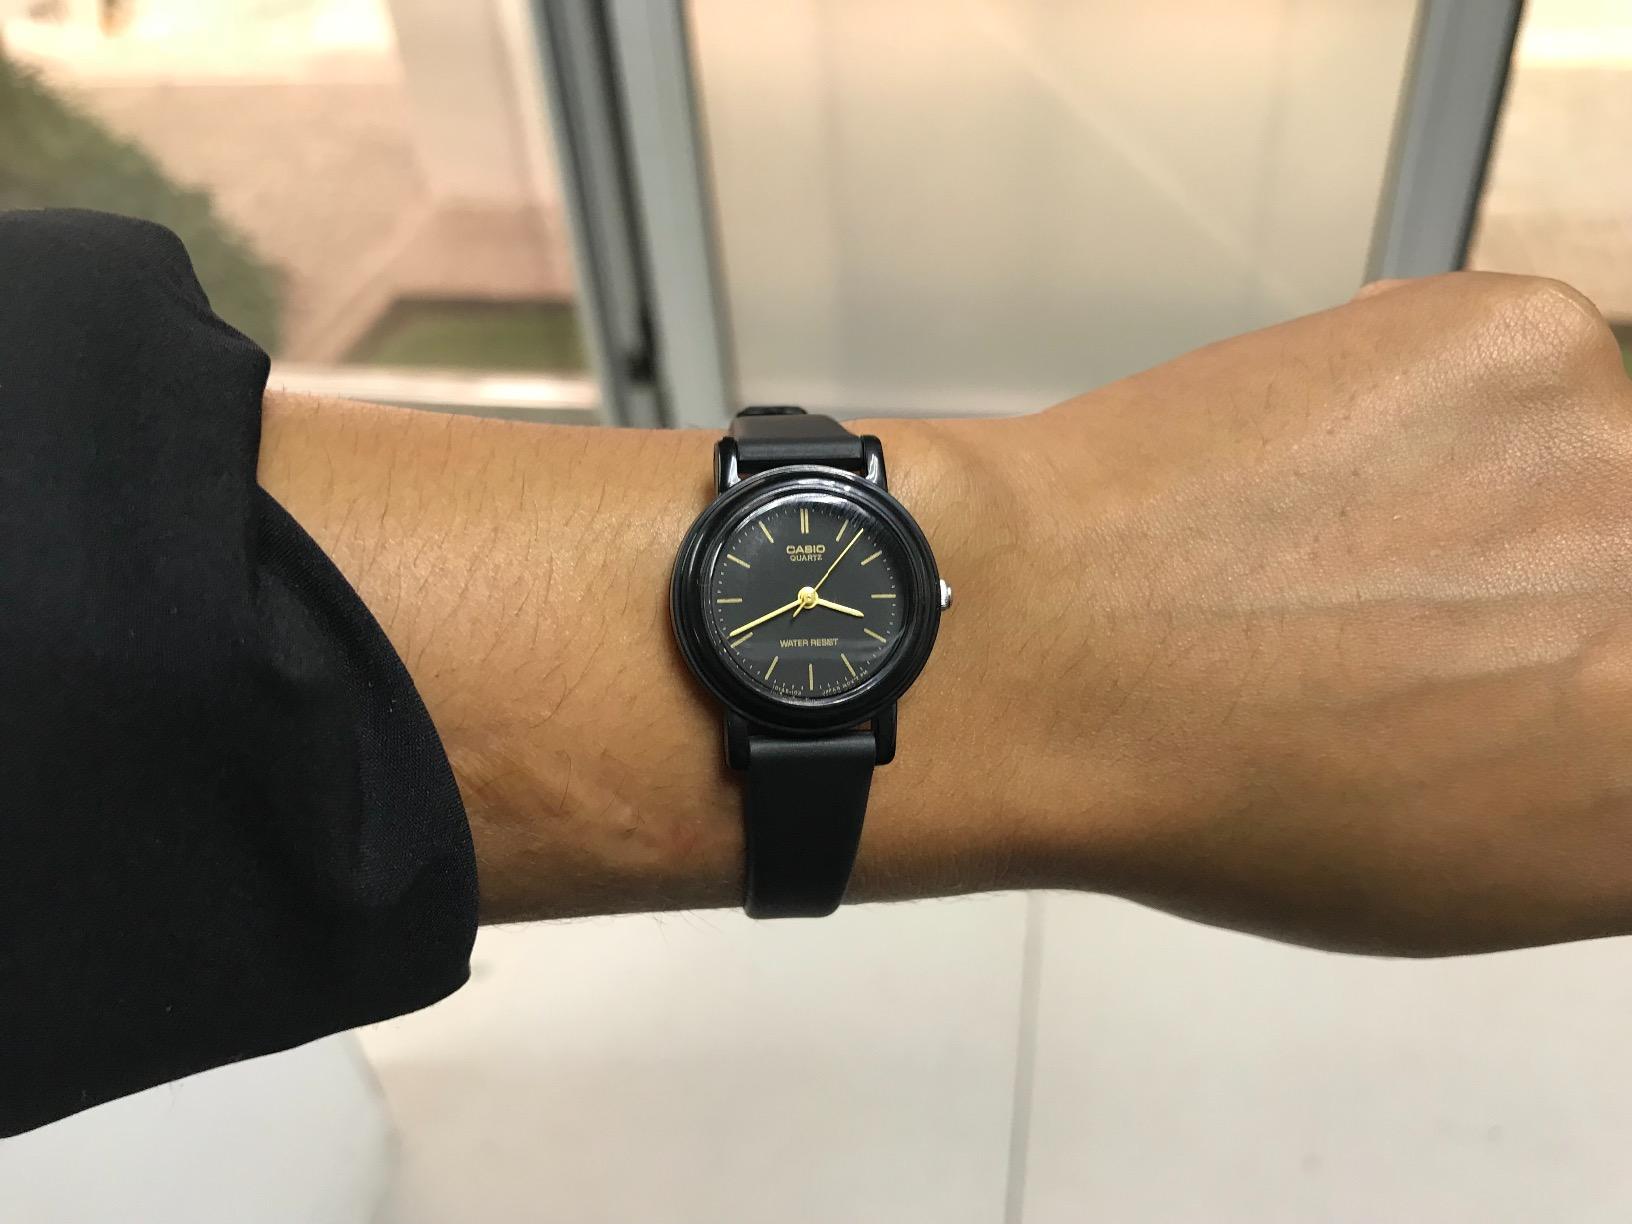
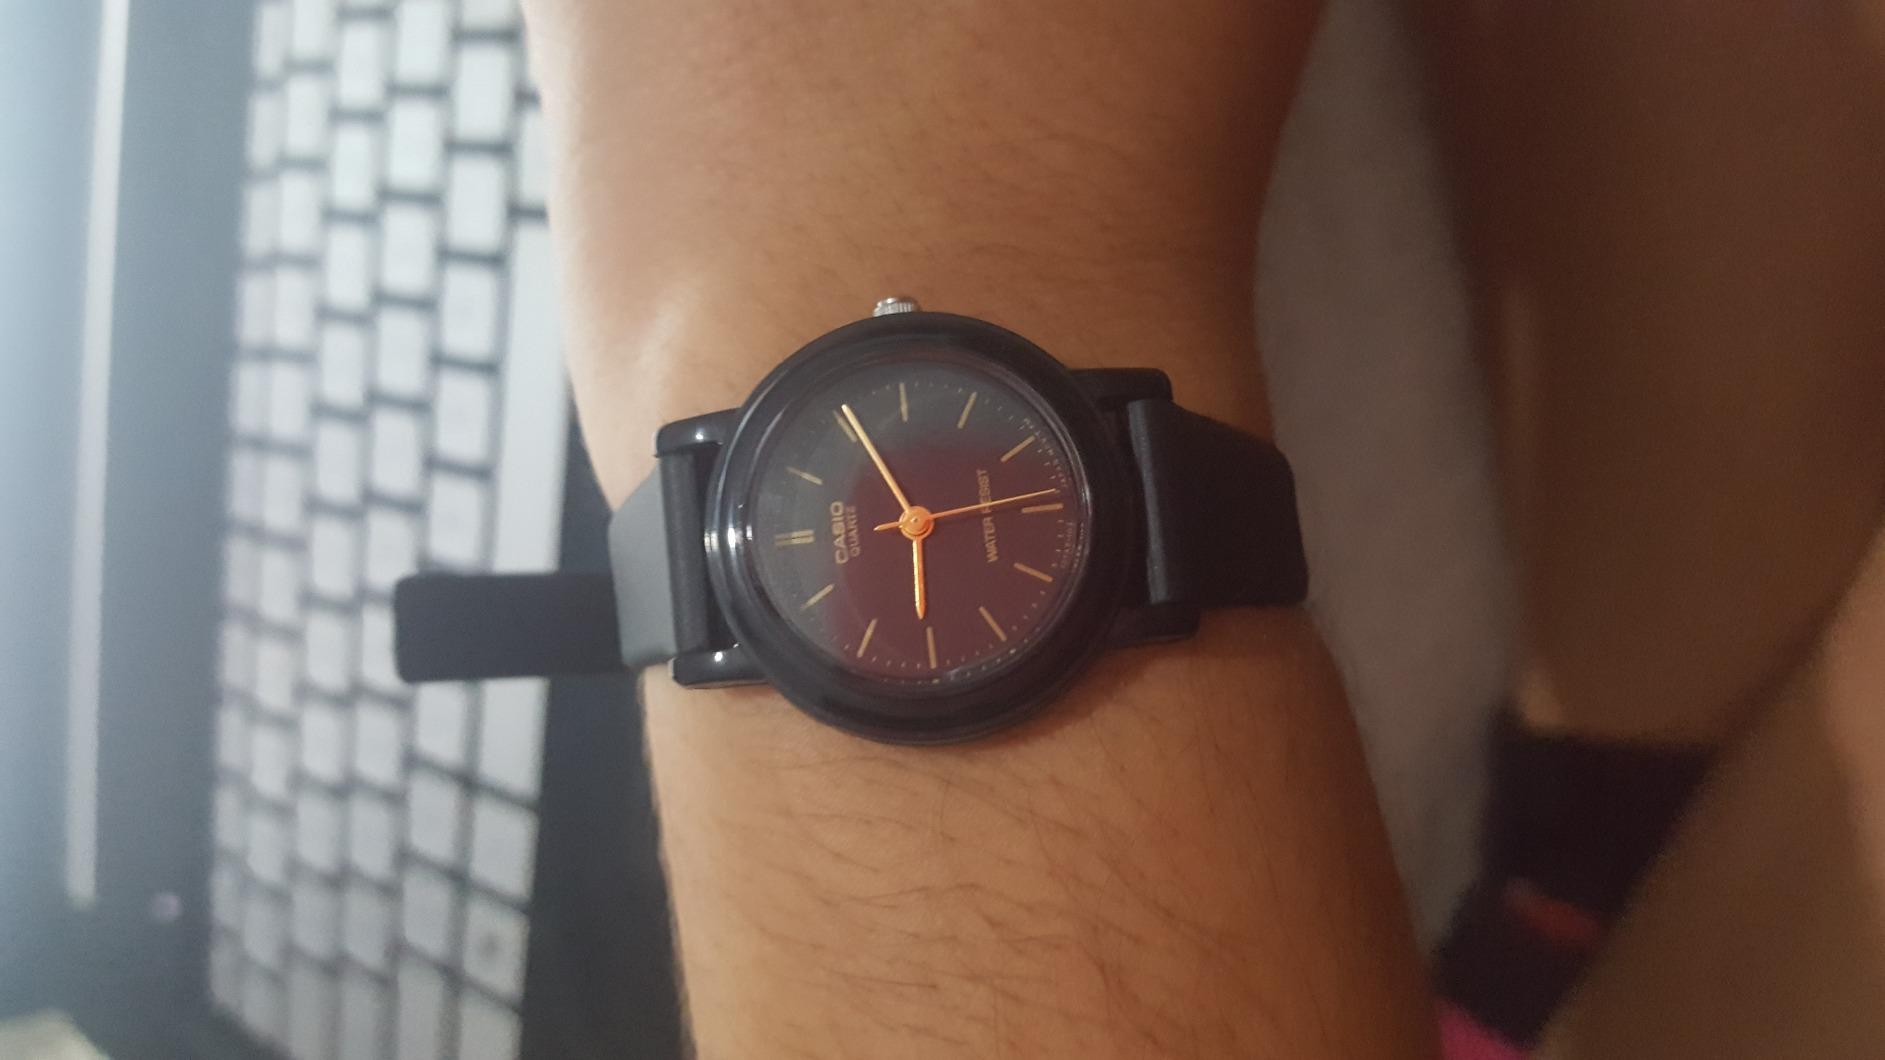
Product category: accessories_watch
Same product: yes